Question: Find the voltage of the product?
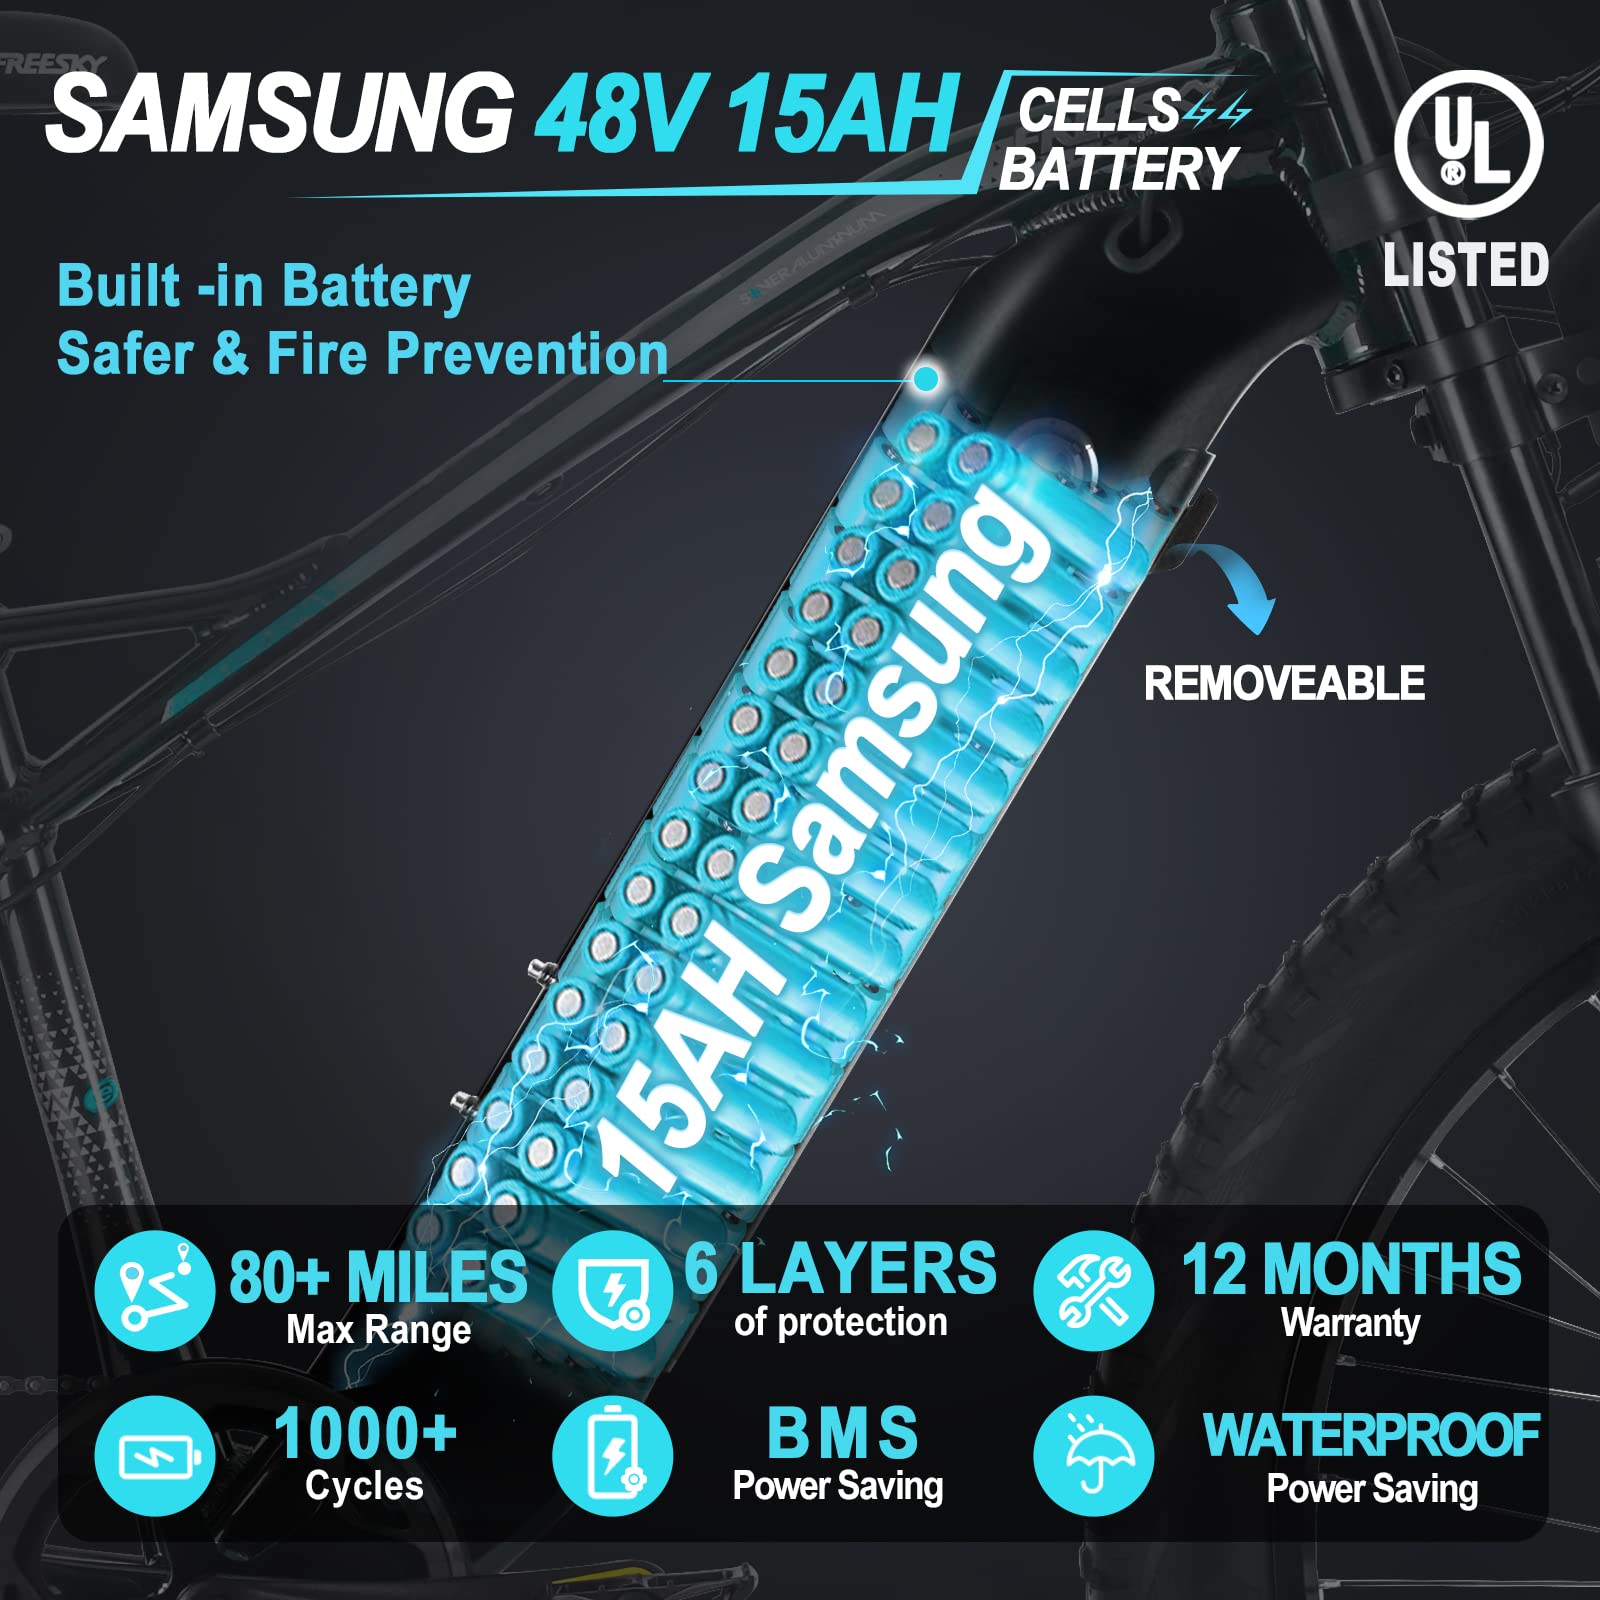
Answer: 48.0 volt